Colin MacCabe

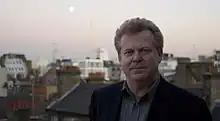
MacCabe in Soho, London (January 2007)

Colin Myles Joseph MacCabe (born 9 February 1949) is an English academic, writer and film producer. He is currently a distinguished professor of English and film at the University of Pittsburgh.